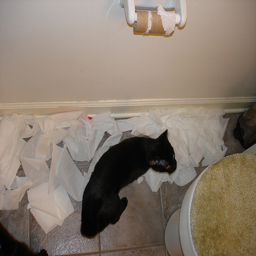
a black cat laying on the floor with a lot of toilet paper
Small black cat laying on top of a roll of toilet paper.
a cat that is on top of some toilet paper
Looking down at a cat and the remains of a toilet paper roll on the bathroom floor
A cat is sleeping on clothes next to the wall.